Patrick Beckert

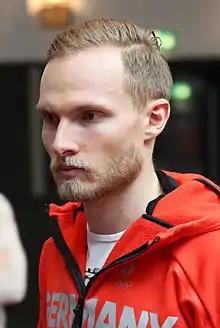
Beckert in 2018

Patrick Beckert (born 17 April 1990) is a German Olympic speed skater. He was named Erfurt’s Athlete of the Year in 2016, 2017, and 2020 and is the brother of olympic champion Stephanie Beckert.